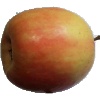
Label: Apple Pink Lady 1